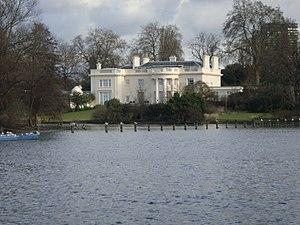
The Holme est un hôtel particulier situé dans Inner Circle, près de Regent's Park, dans la Cité de Westminster, à Londres, en Angleterre. Il a été conçu par Decimus Burton comme résidence pour la famille Burton. Il a été construit en 1818 par la compagnie de James Burton, qui a ensuite vécu dans la ville. Guy Williams, un architecte de l'architecture, l'a décrite comme «l'une des résidences privées les plus désirables à Londres». Le critique en architecture Ian Nairn a écrit à propos de la maison: "Si vous voulez une définition de la civilisation occidentale en une seule vue, alors la voici". La maison est entourée de quatre hectares de jardins et appartient au prince Khaled Alwaleed, membre de la famille royale saoudienne.